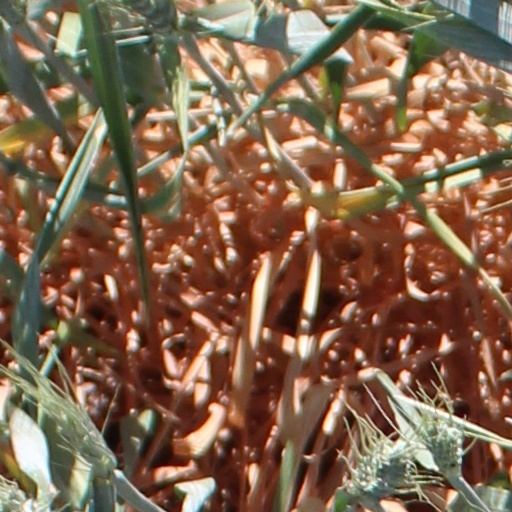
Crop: wheat